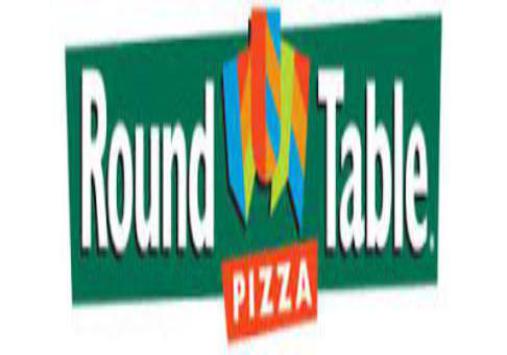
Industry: Food